Darayan II

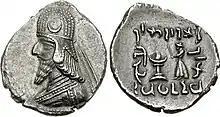
Silver drachma of Darayan II.

Darayan II (also called Darius II; Aramaic: 𐡃𐡀𐡓𐡉𐡅 "d’ryw") was king of Persis in the 1st century BC, a vassal state of the Parthian Empire. He was succeeded by his son Ardakhshir II.